Describe the emotion expressed in this image:  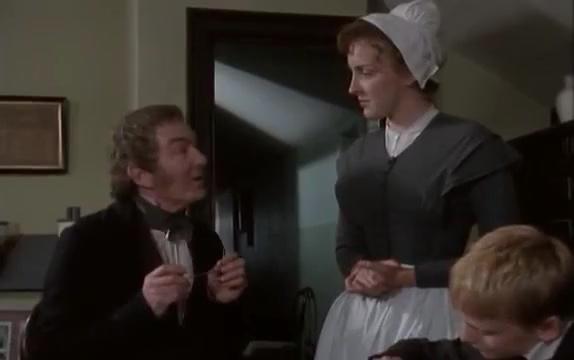
This person displays Fear, valence and arousal with low intensity.